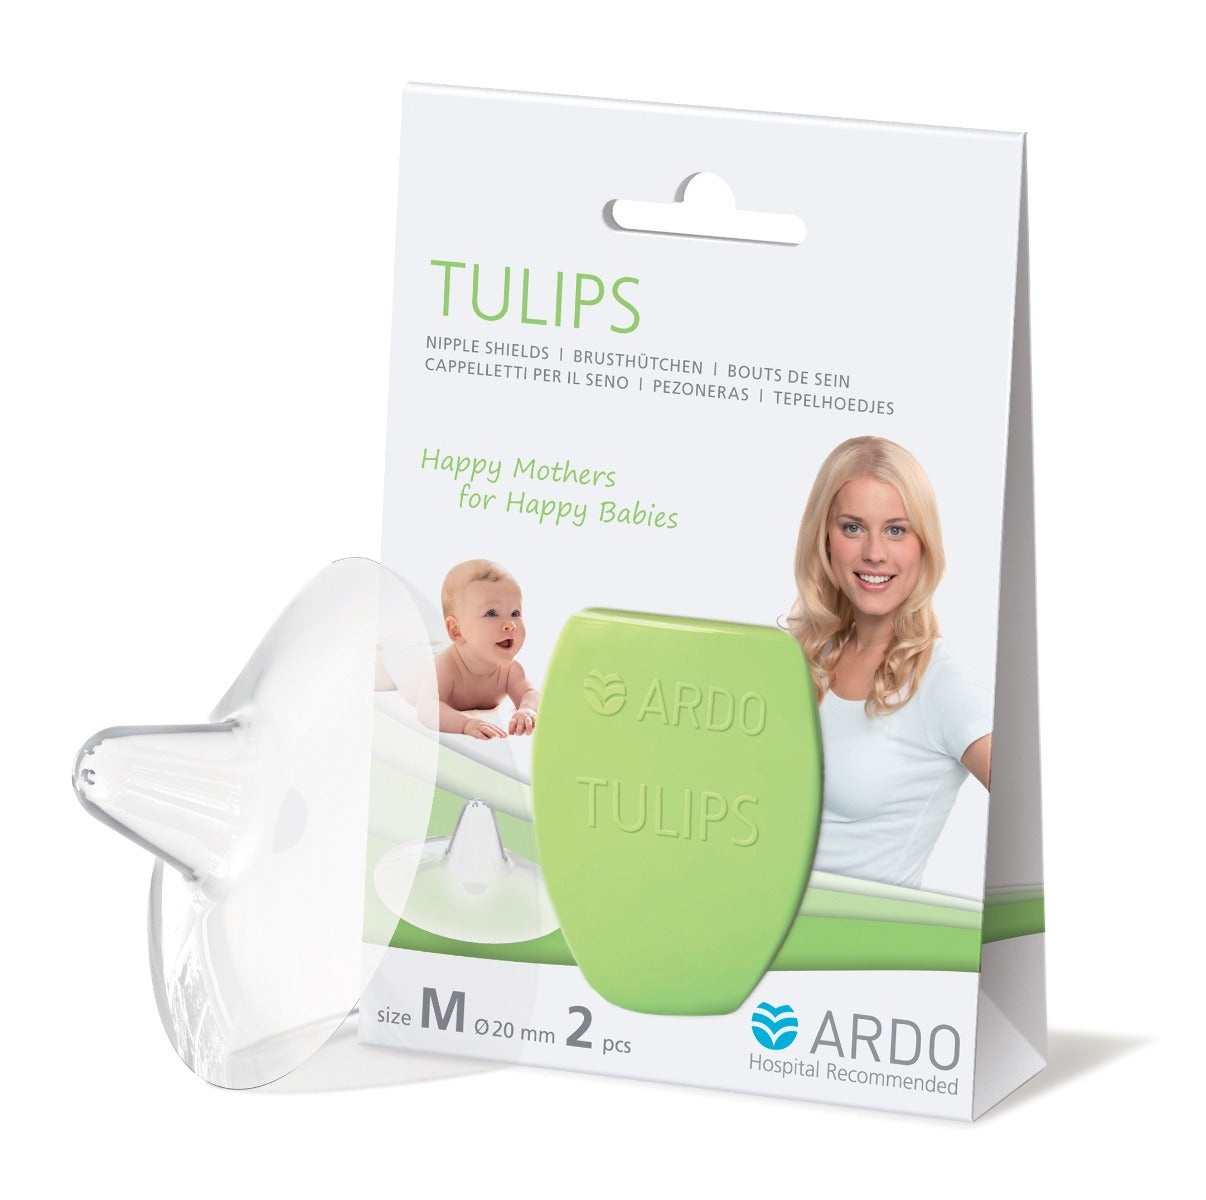
乳頭盾（中碼）
Brand: ARDO
Category: Baby & Toddler > Nursing & Feeding > Nursing Pads & Shields